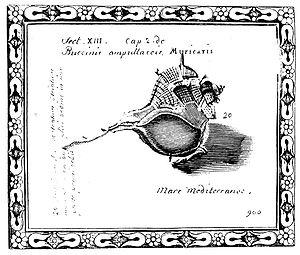
Le murex épineux est une espèce de mollusques appartenant à la famille des Muricidae.
La civilisation carthaginoise ou civilisation punique est une ancienne civilisation située dans le bassin méditerranéen et à l'origine de l'une des plus grandes puissances commerciales, culturelles et militaires de cette région dans l'Antiquité.